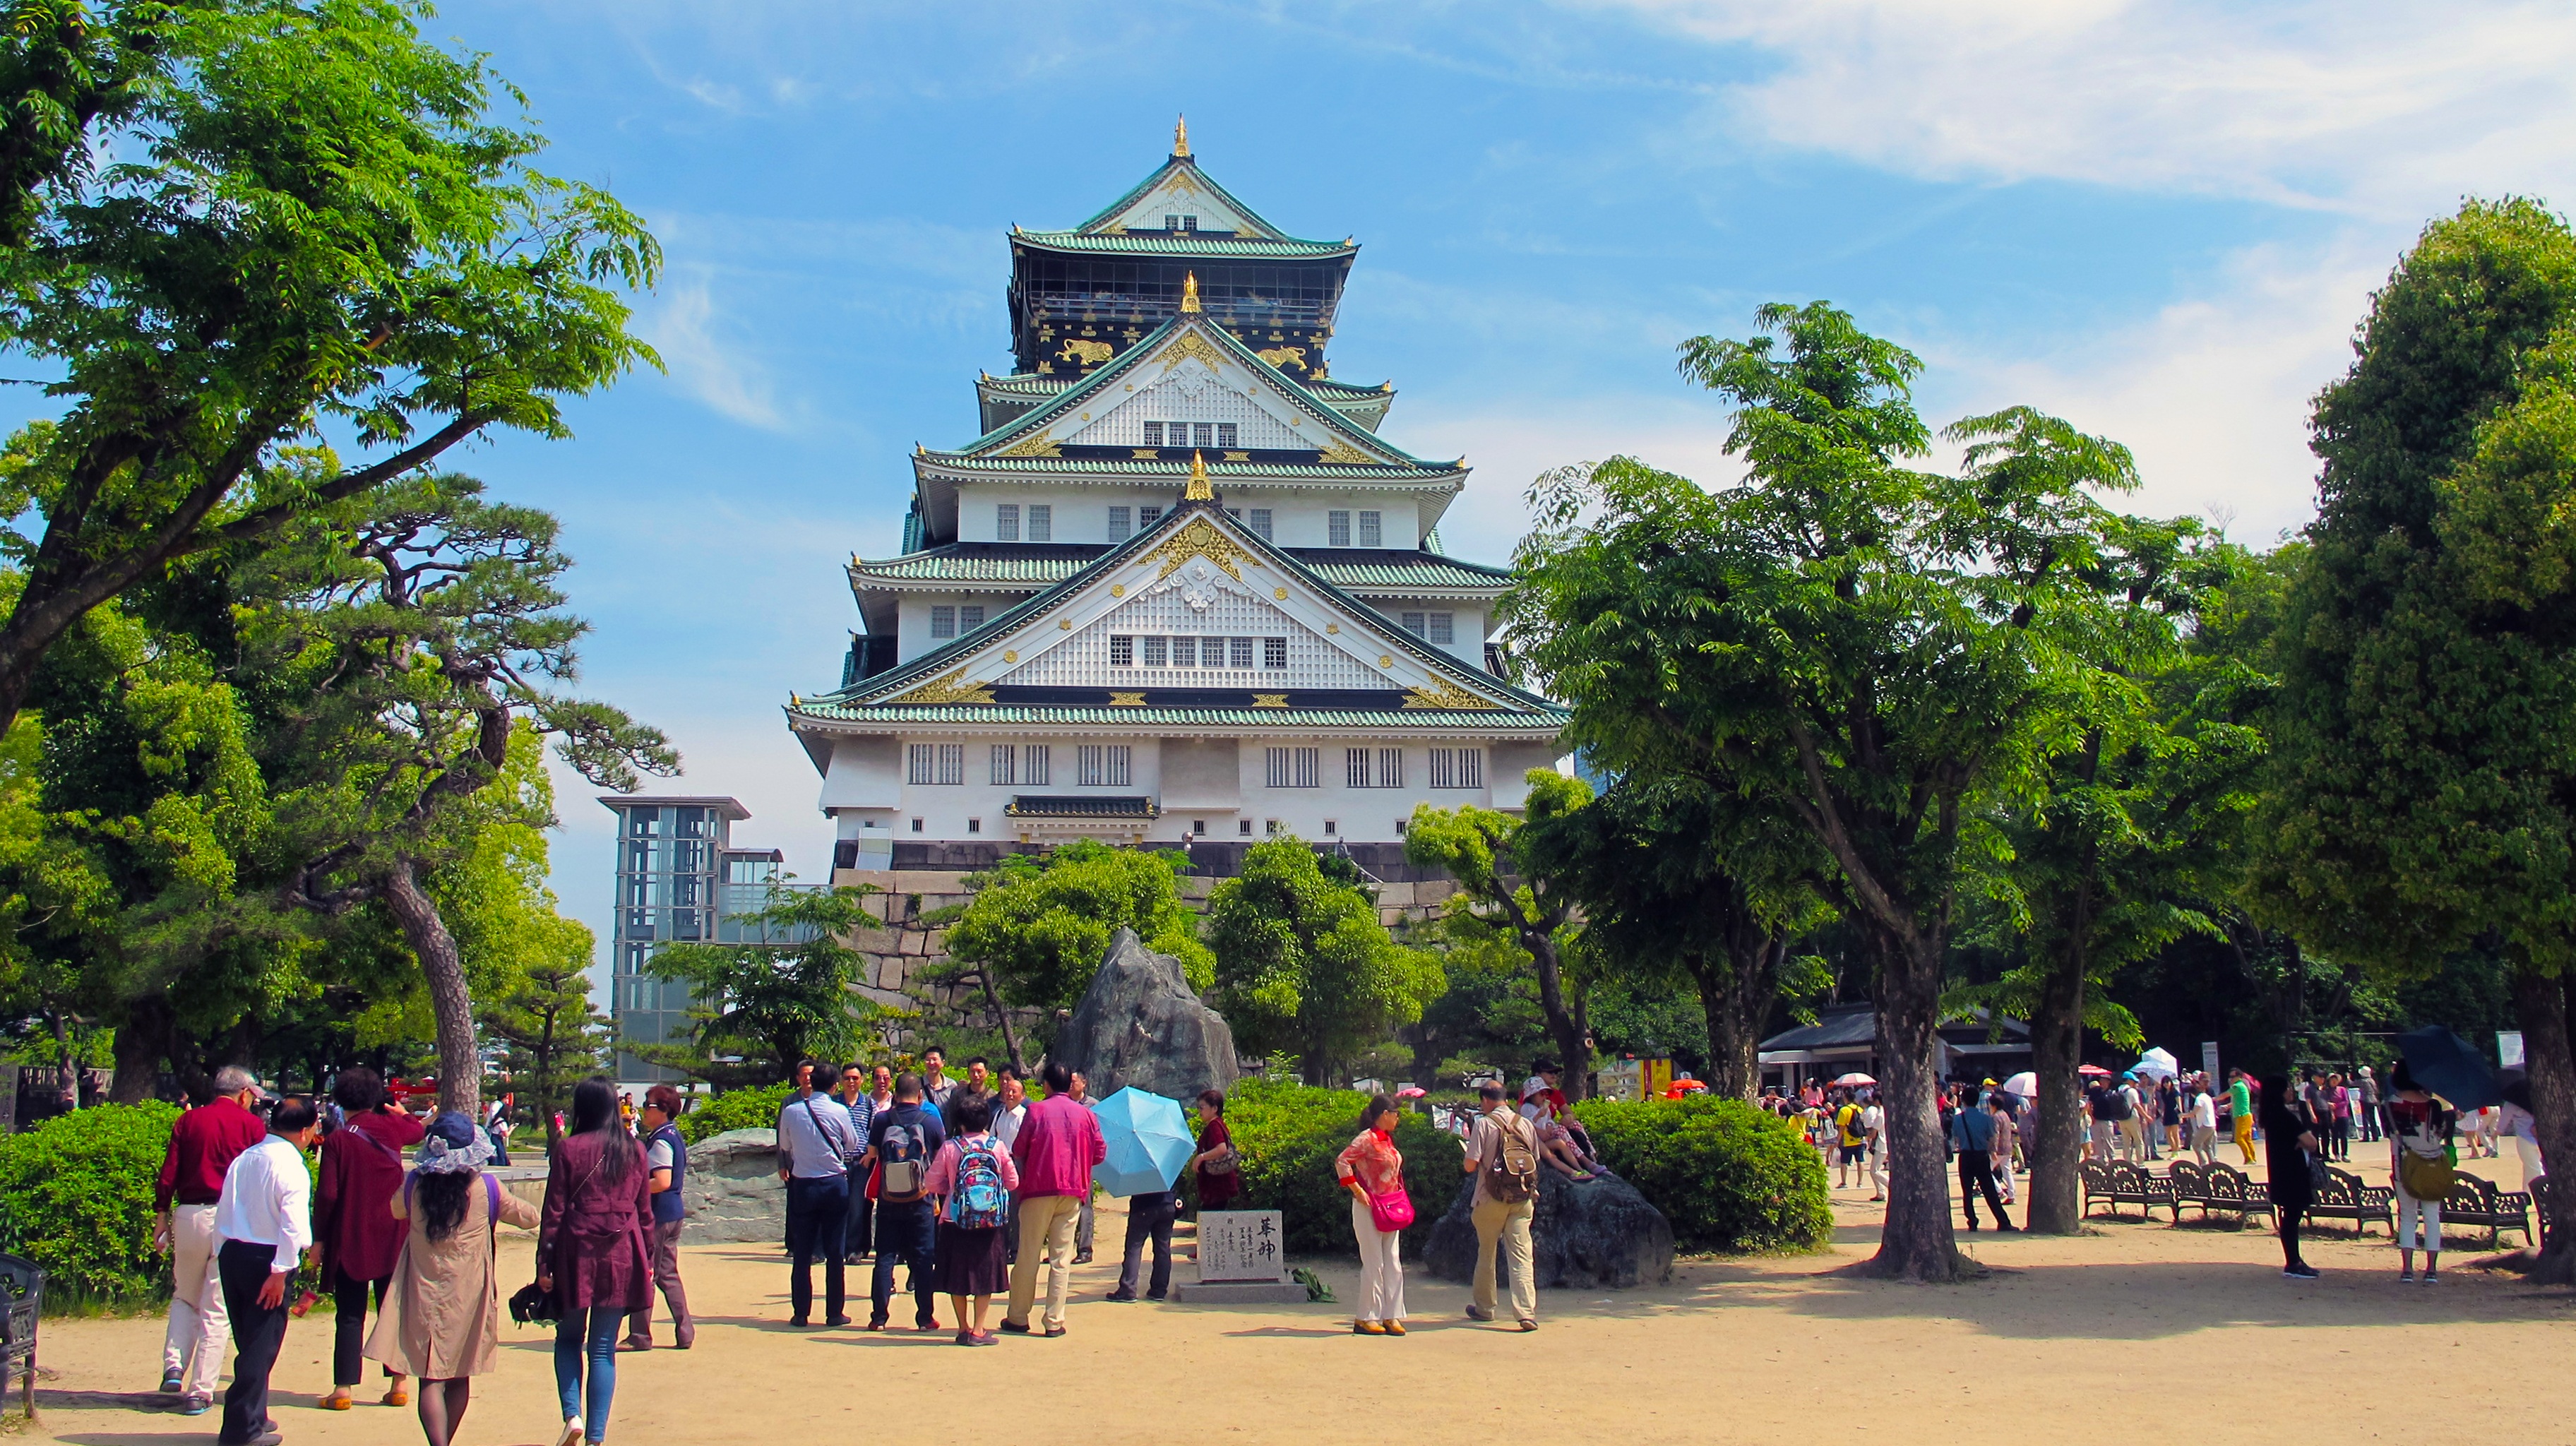
architecture, park, landmark, tourism, japan, temple, resort, osaka, five, tours, osaka castle, asian style, azuchi momoyama period, sixth century